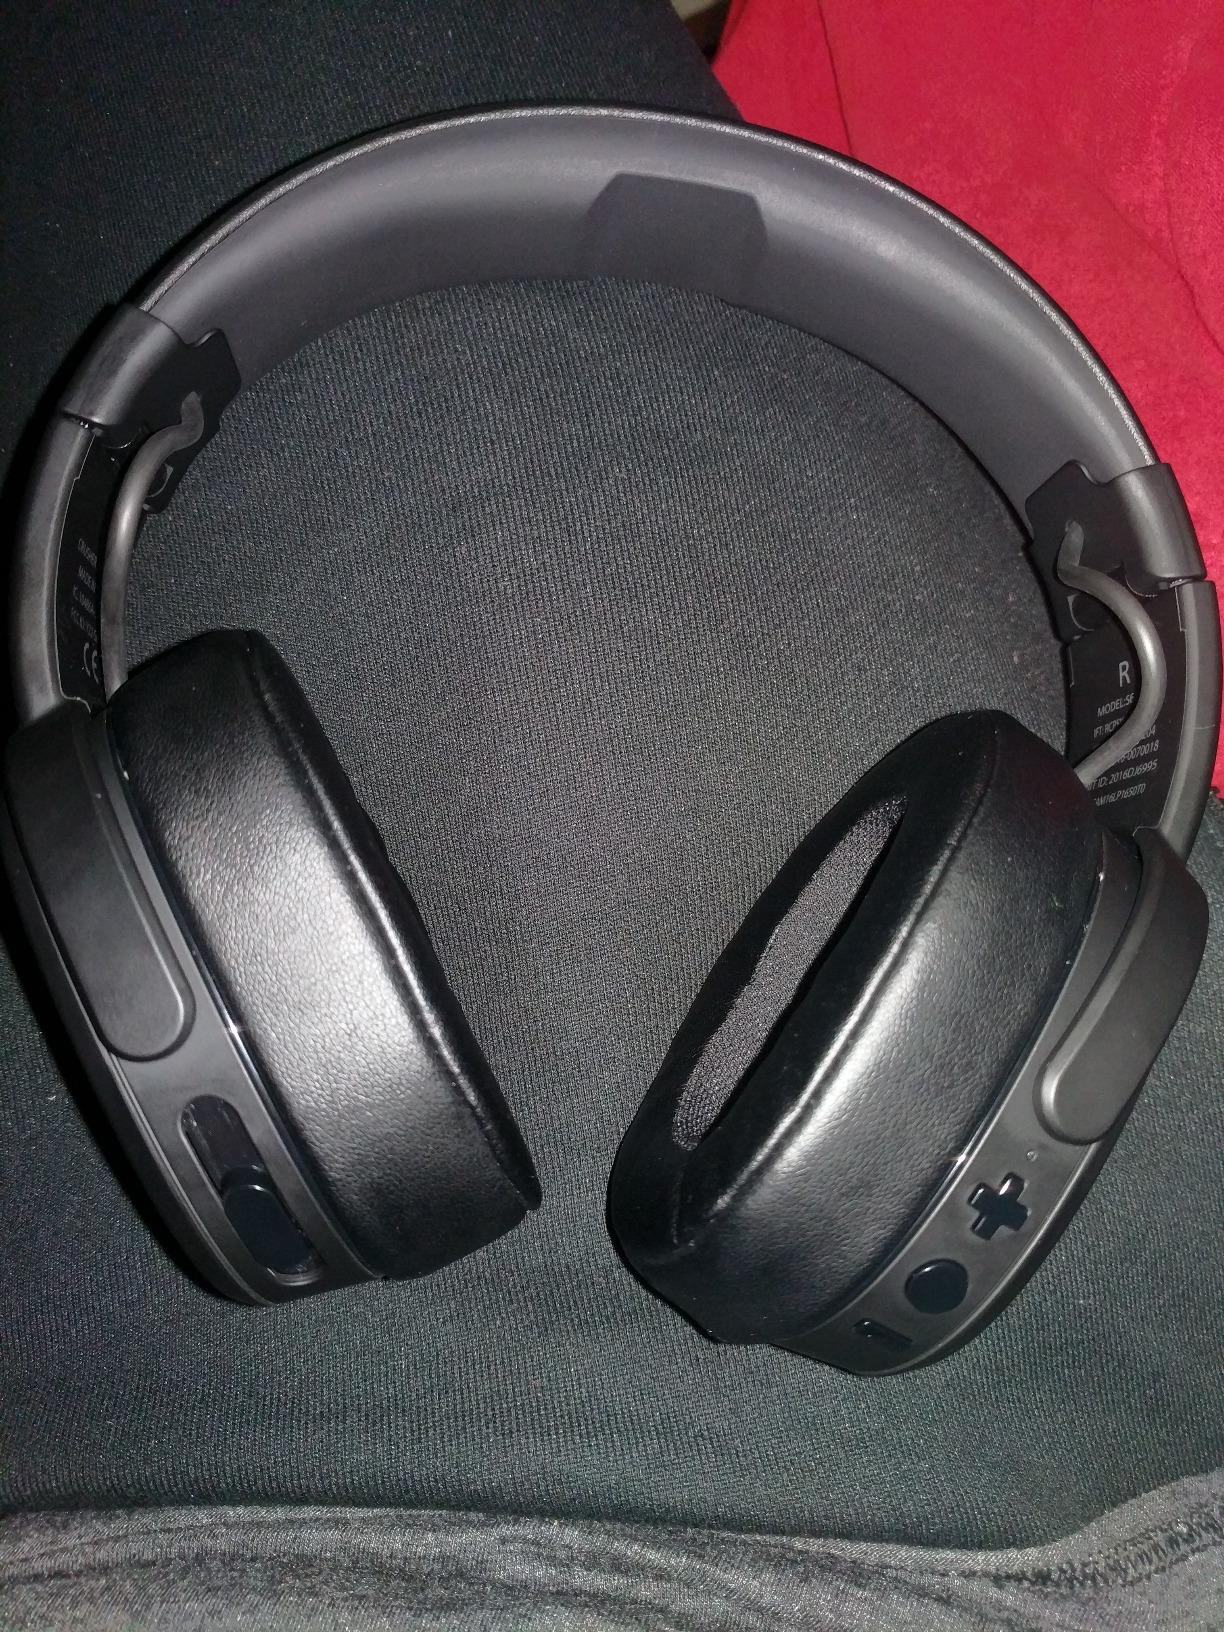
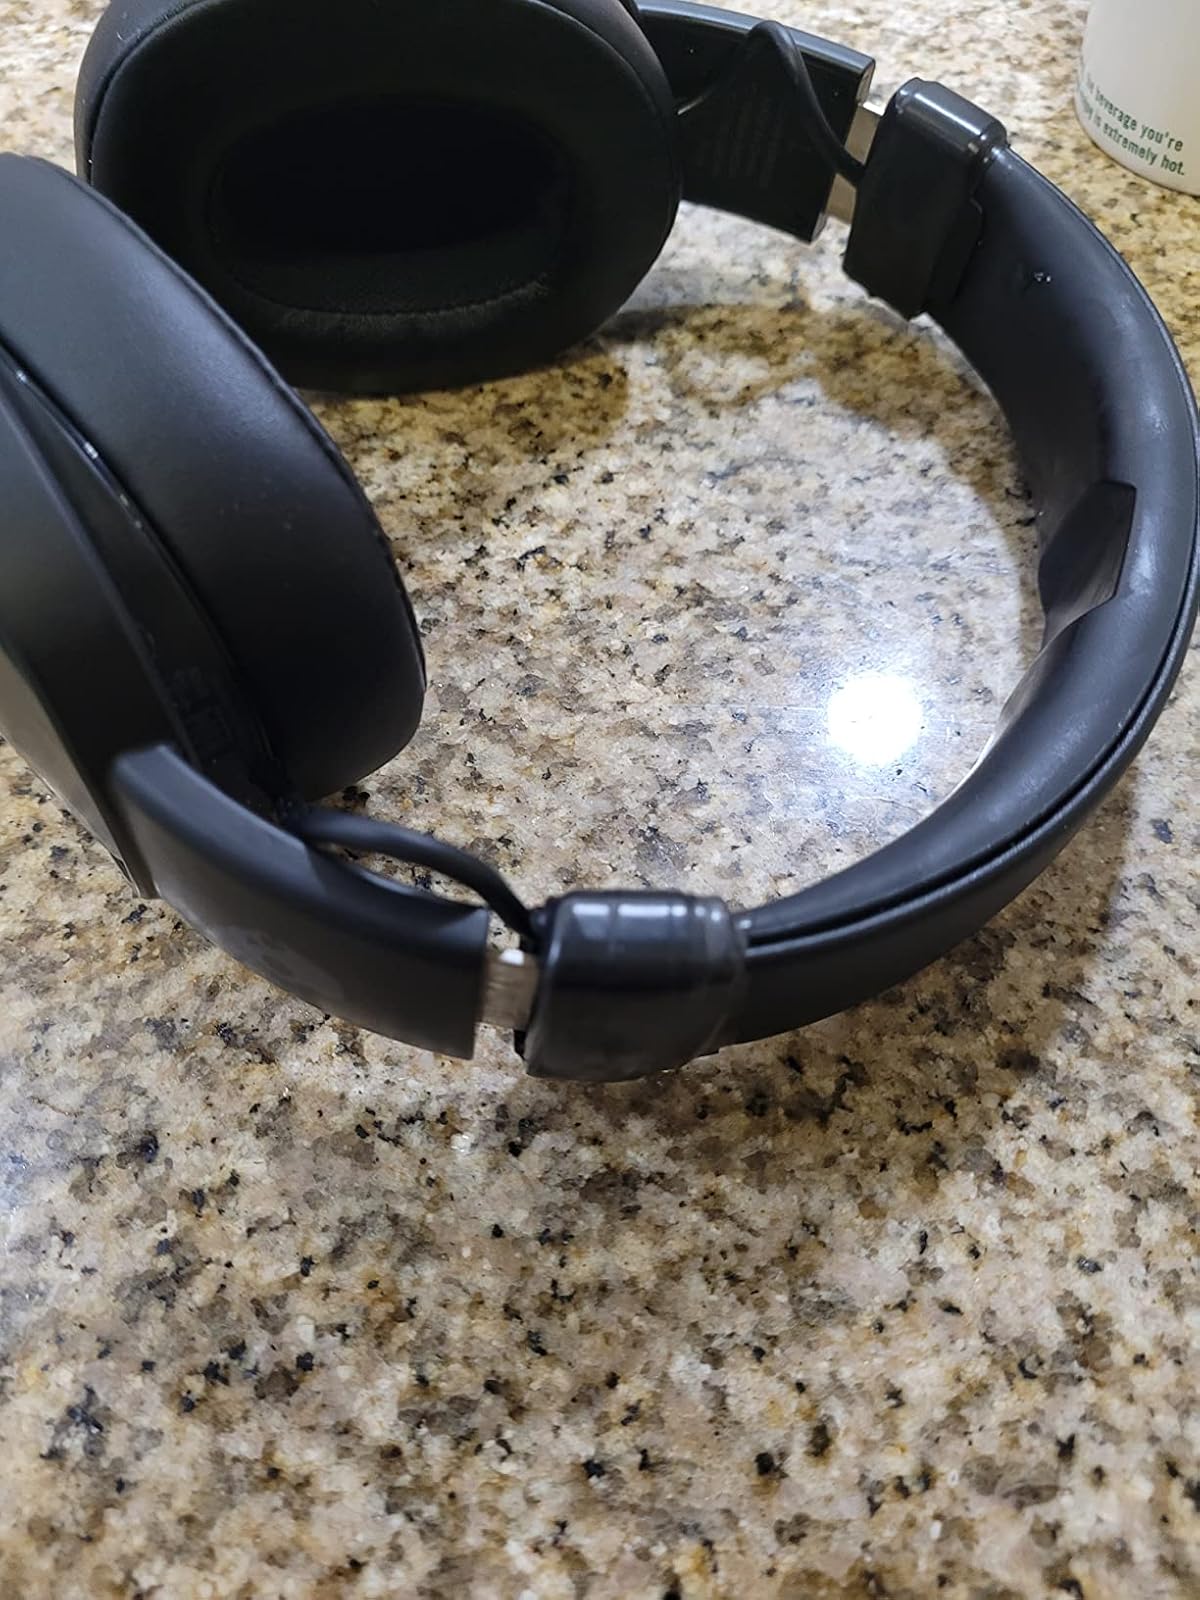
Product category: headphones
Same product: yes